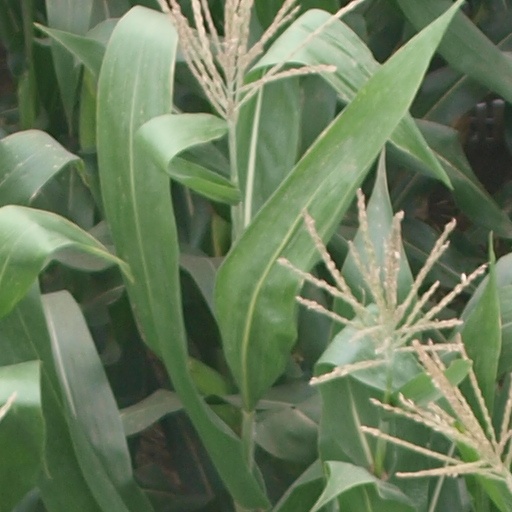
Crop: maize; corn